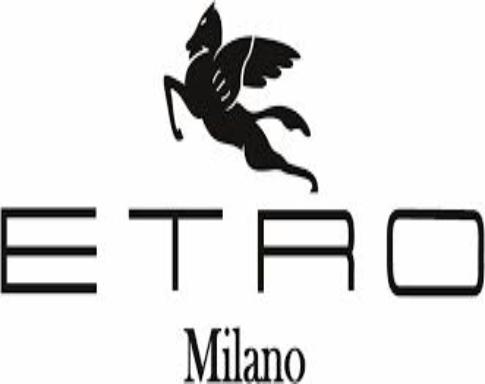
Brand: Etro
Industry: Clothes